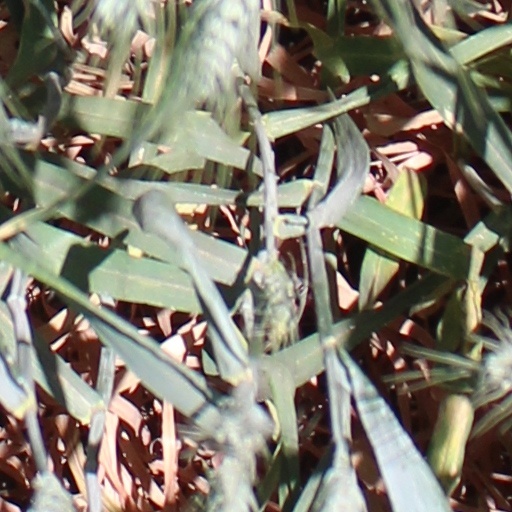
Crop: wheat